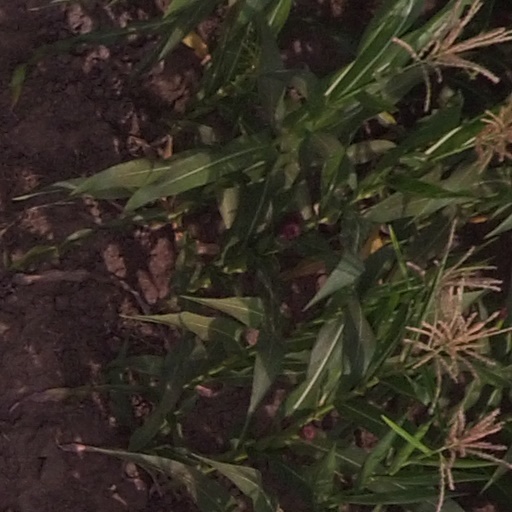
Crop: maize; corn